Lew Fields

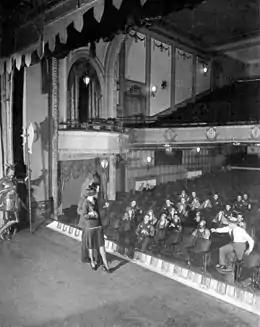
Constance Carpenter and William Gaxton, principals of the original Broadway production of Rodgers and Hart's "A Connecticut Yankee", on stage at the Vanderbilt Theatre during a mid-run rehearsal of the hit musical (1928). Producer Lew Fields is seen at right, in shirtsleeves.

In 1923, Weber and Fields partnered yet again for a Lee DeForest Phonofilm sound-on-film short, where the team recreated their famous pool hall routine. This film premiered at the Rivoli Theater in New York City on 15 April 1923. Three years later, the duo were among those supporting Will Rogers and Mary Garden on the NBC Radio Network's November 15, 1926 debut broadcast. Their own NBC series followed in 1931.